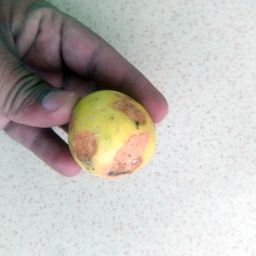
Fruit: Lime
Quality: Bad